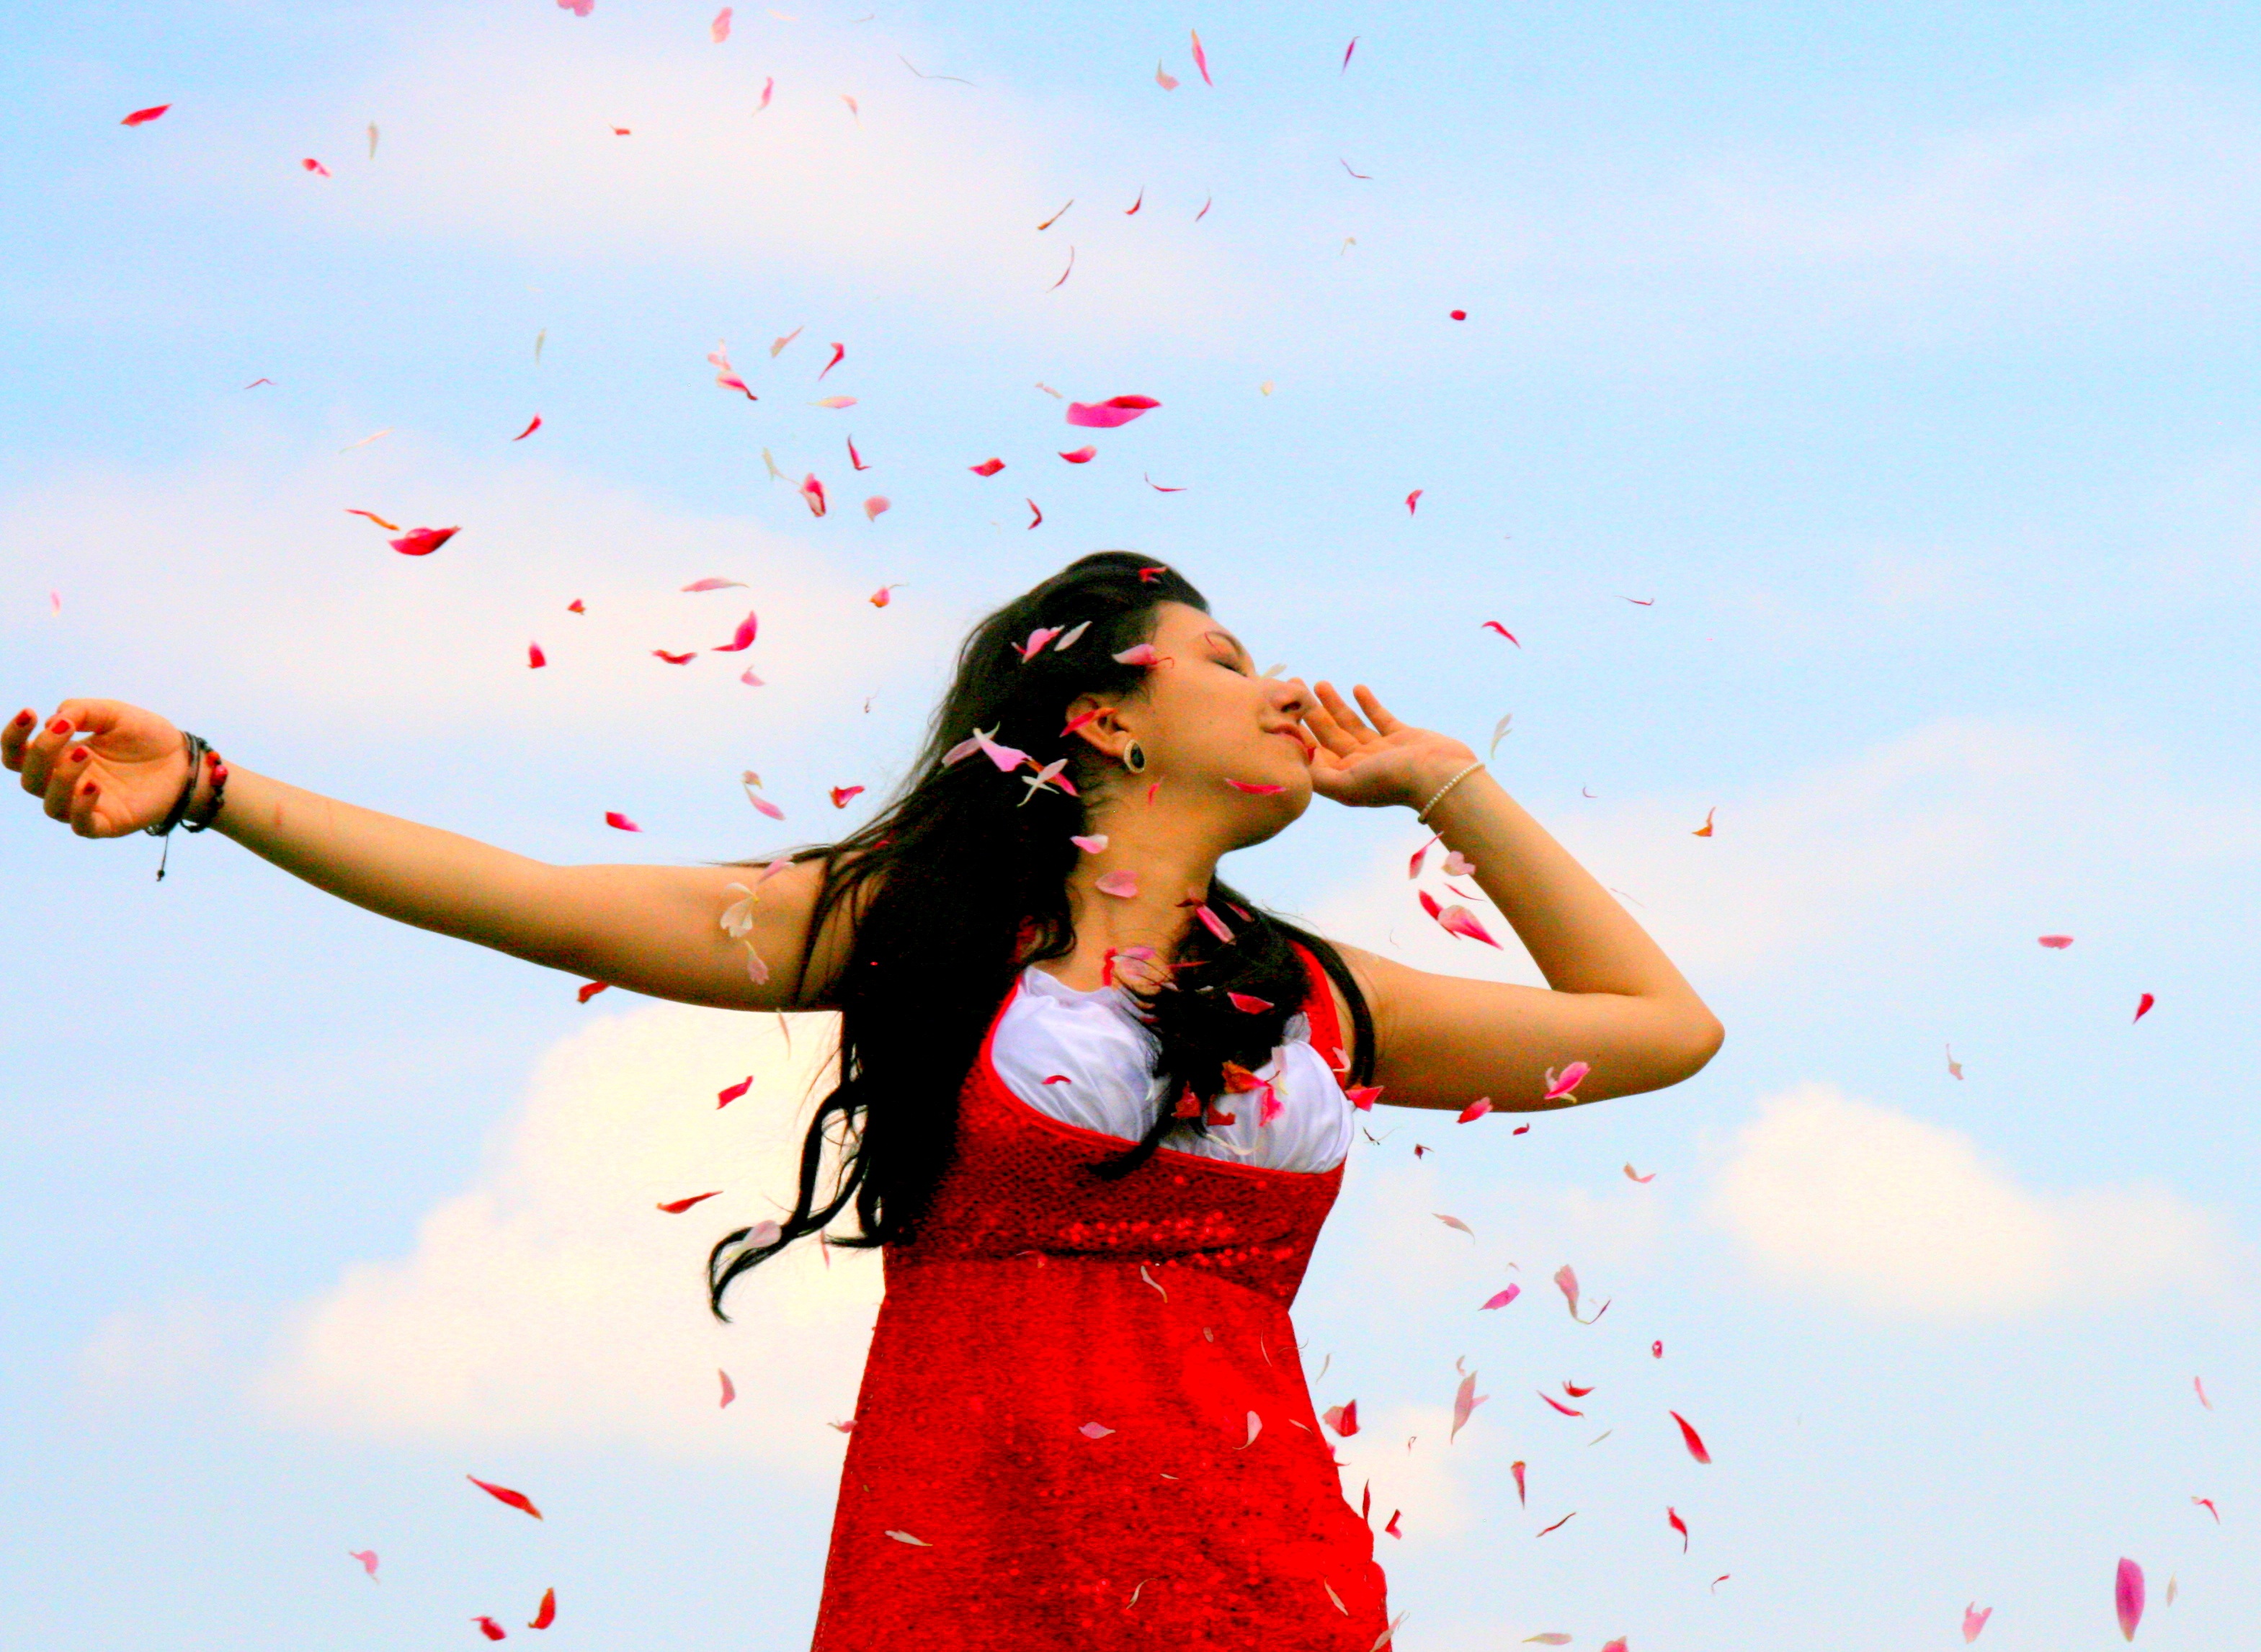
girl, red, flight, toy, petals, joy, emotion